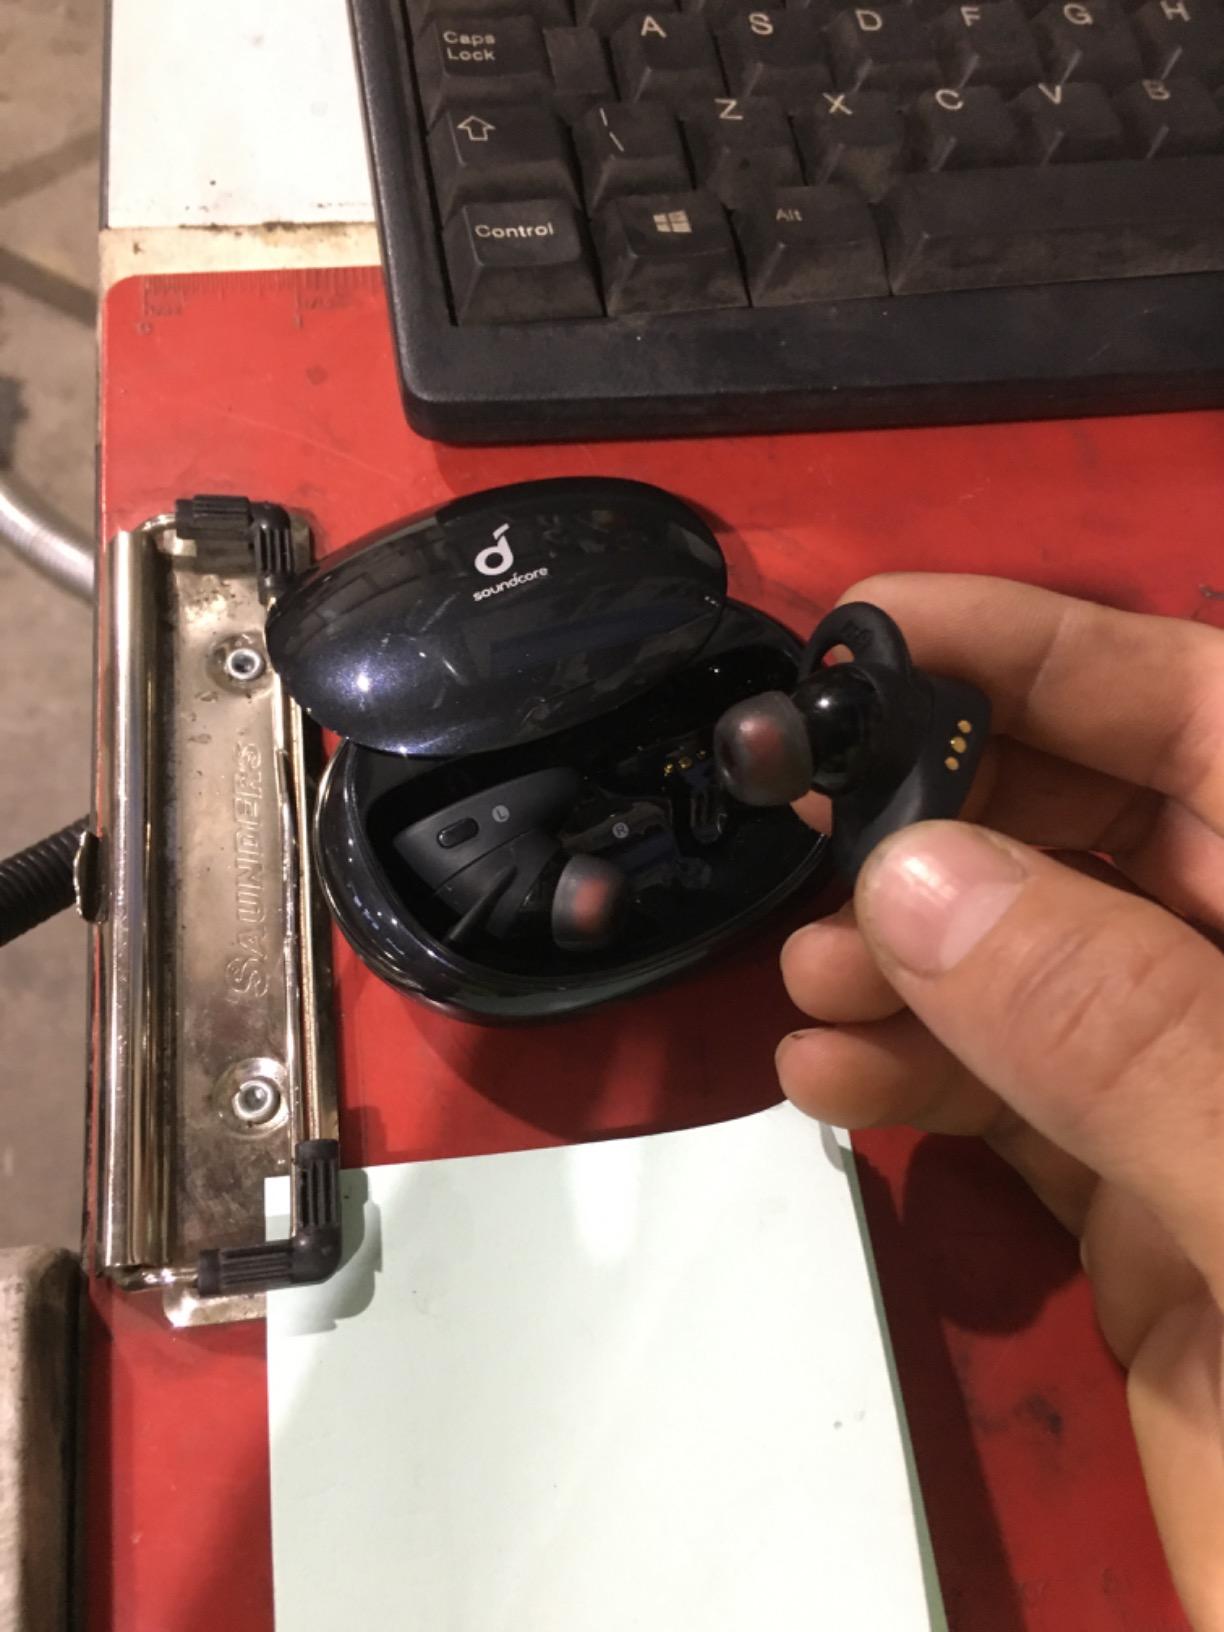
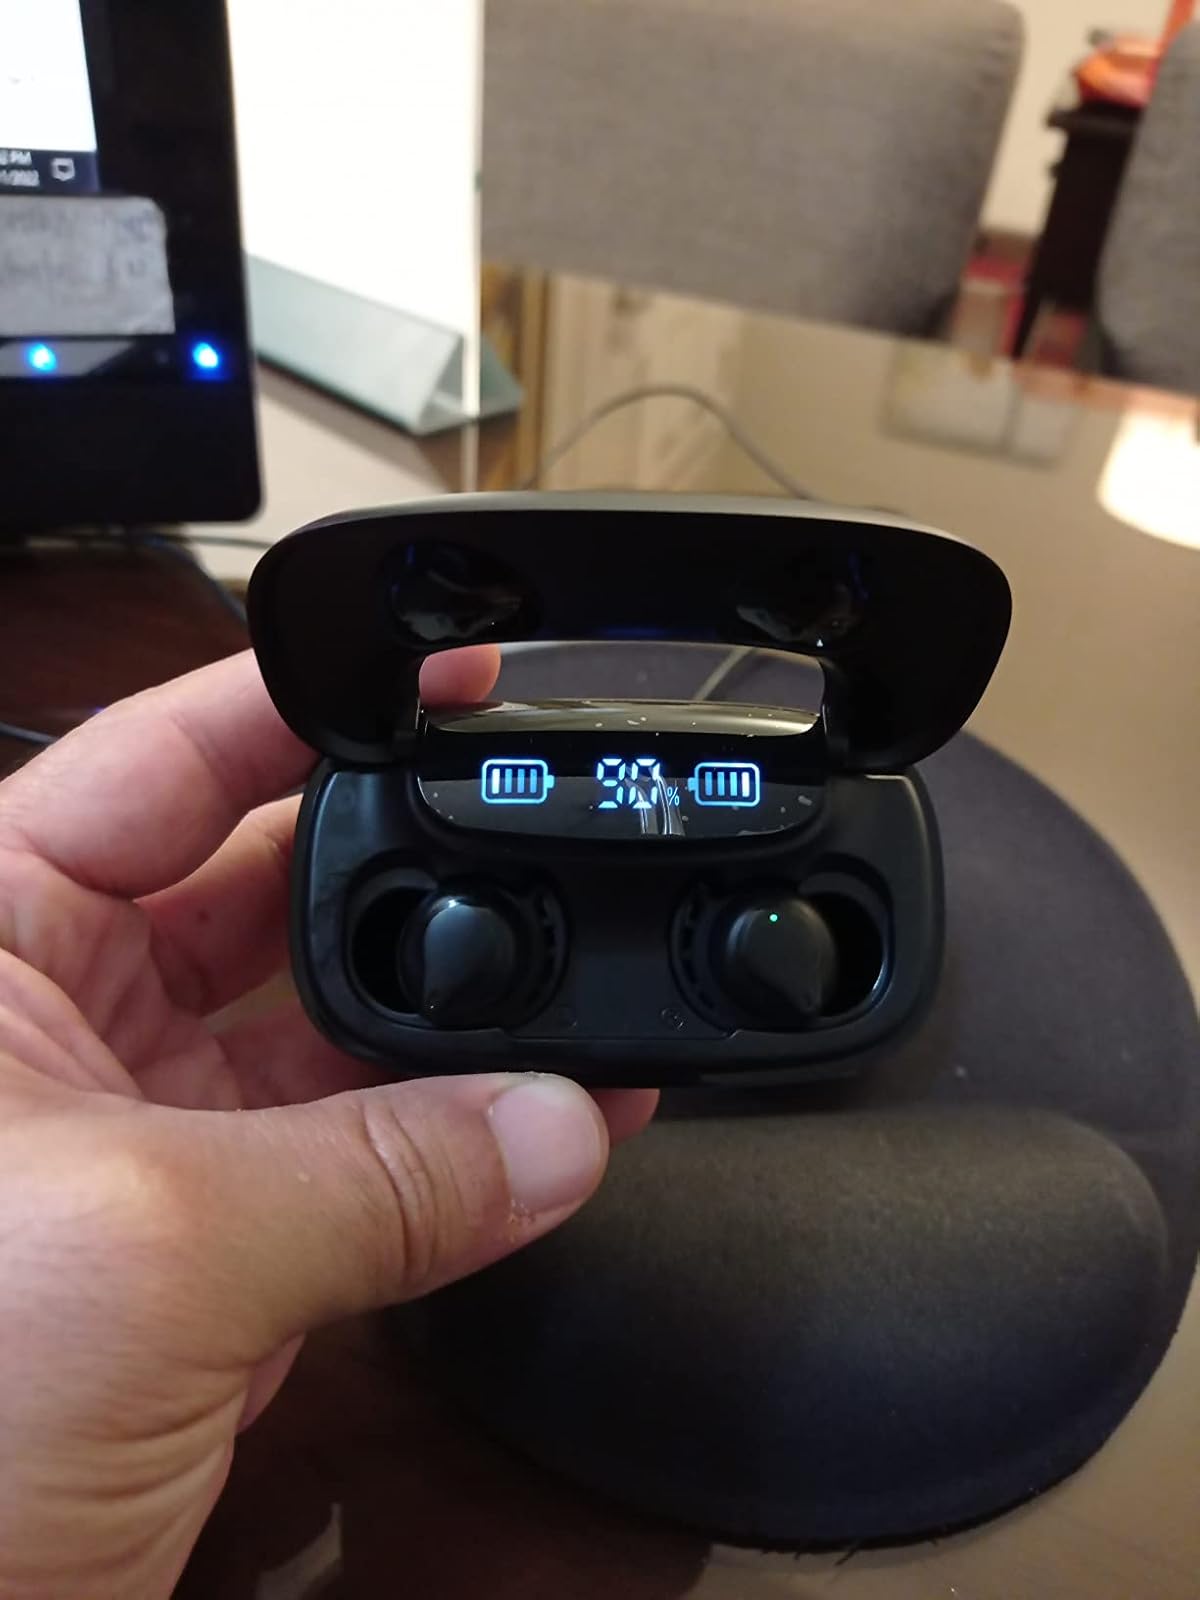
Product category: earbuds
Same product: no